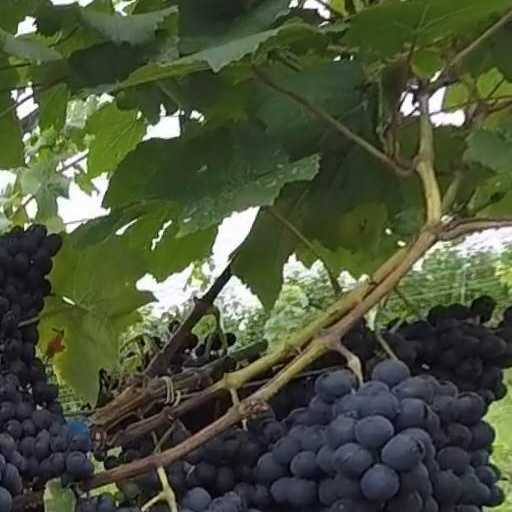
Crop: grape